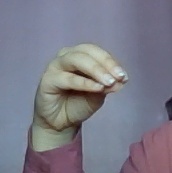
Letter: ha